Kirkstall Forge

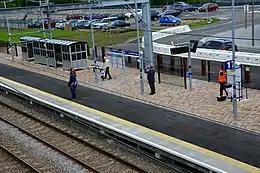
The new Kirkstall Forge station

A new on-site Kirkstall Forge railway station was opened on 19 June 2016 near the site of an earlier station, Newlay & Horsforth railway station.